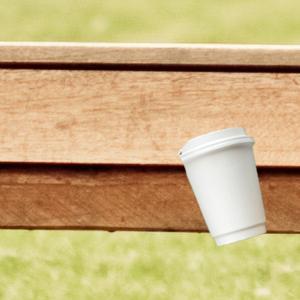
Label: cups